East Carondelet, Illinois

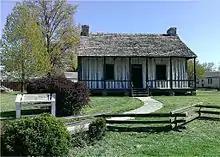
Martin–Boismenue House

East Carondelet is the site of the Martin–Boismenue House, a c. 1790 house owned by the Illinois Historic Preservation Agency.